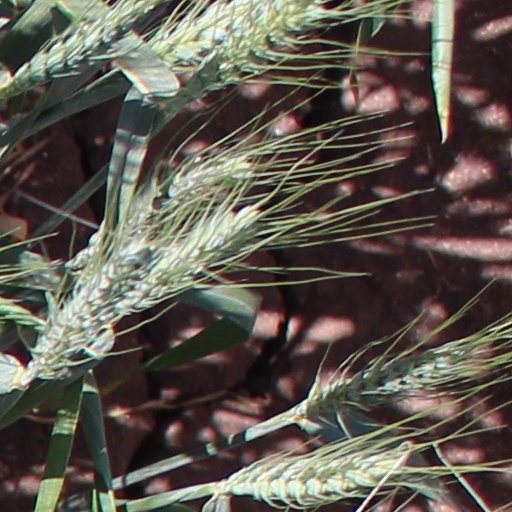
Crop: wheat